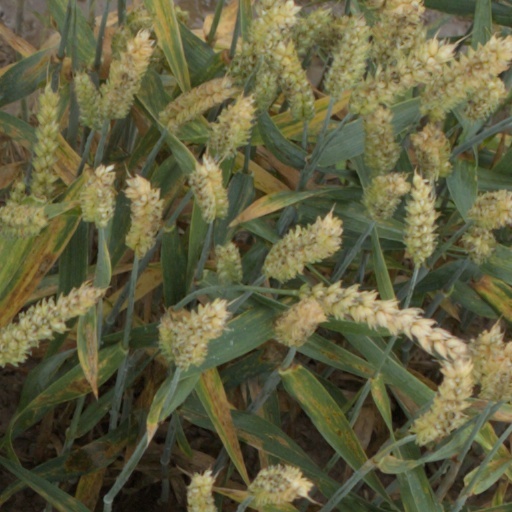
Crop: wheat